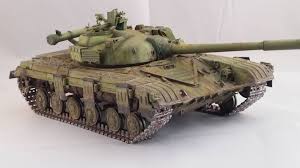
Label: T-64